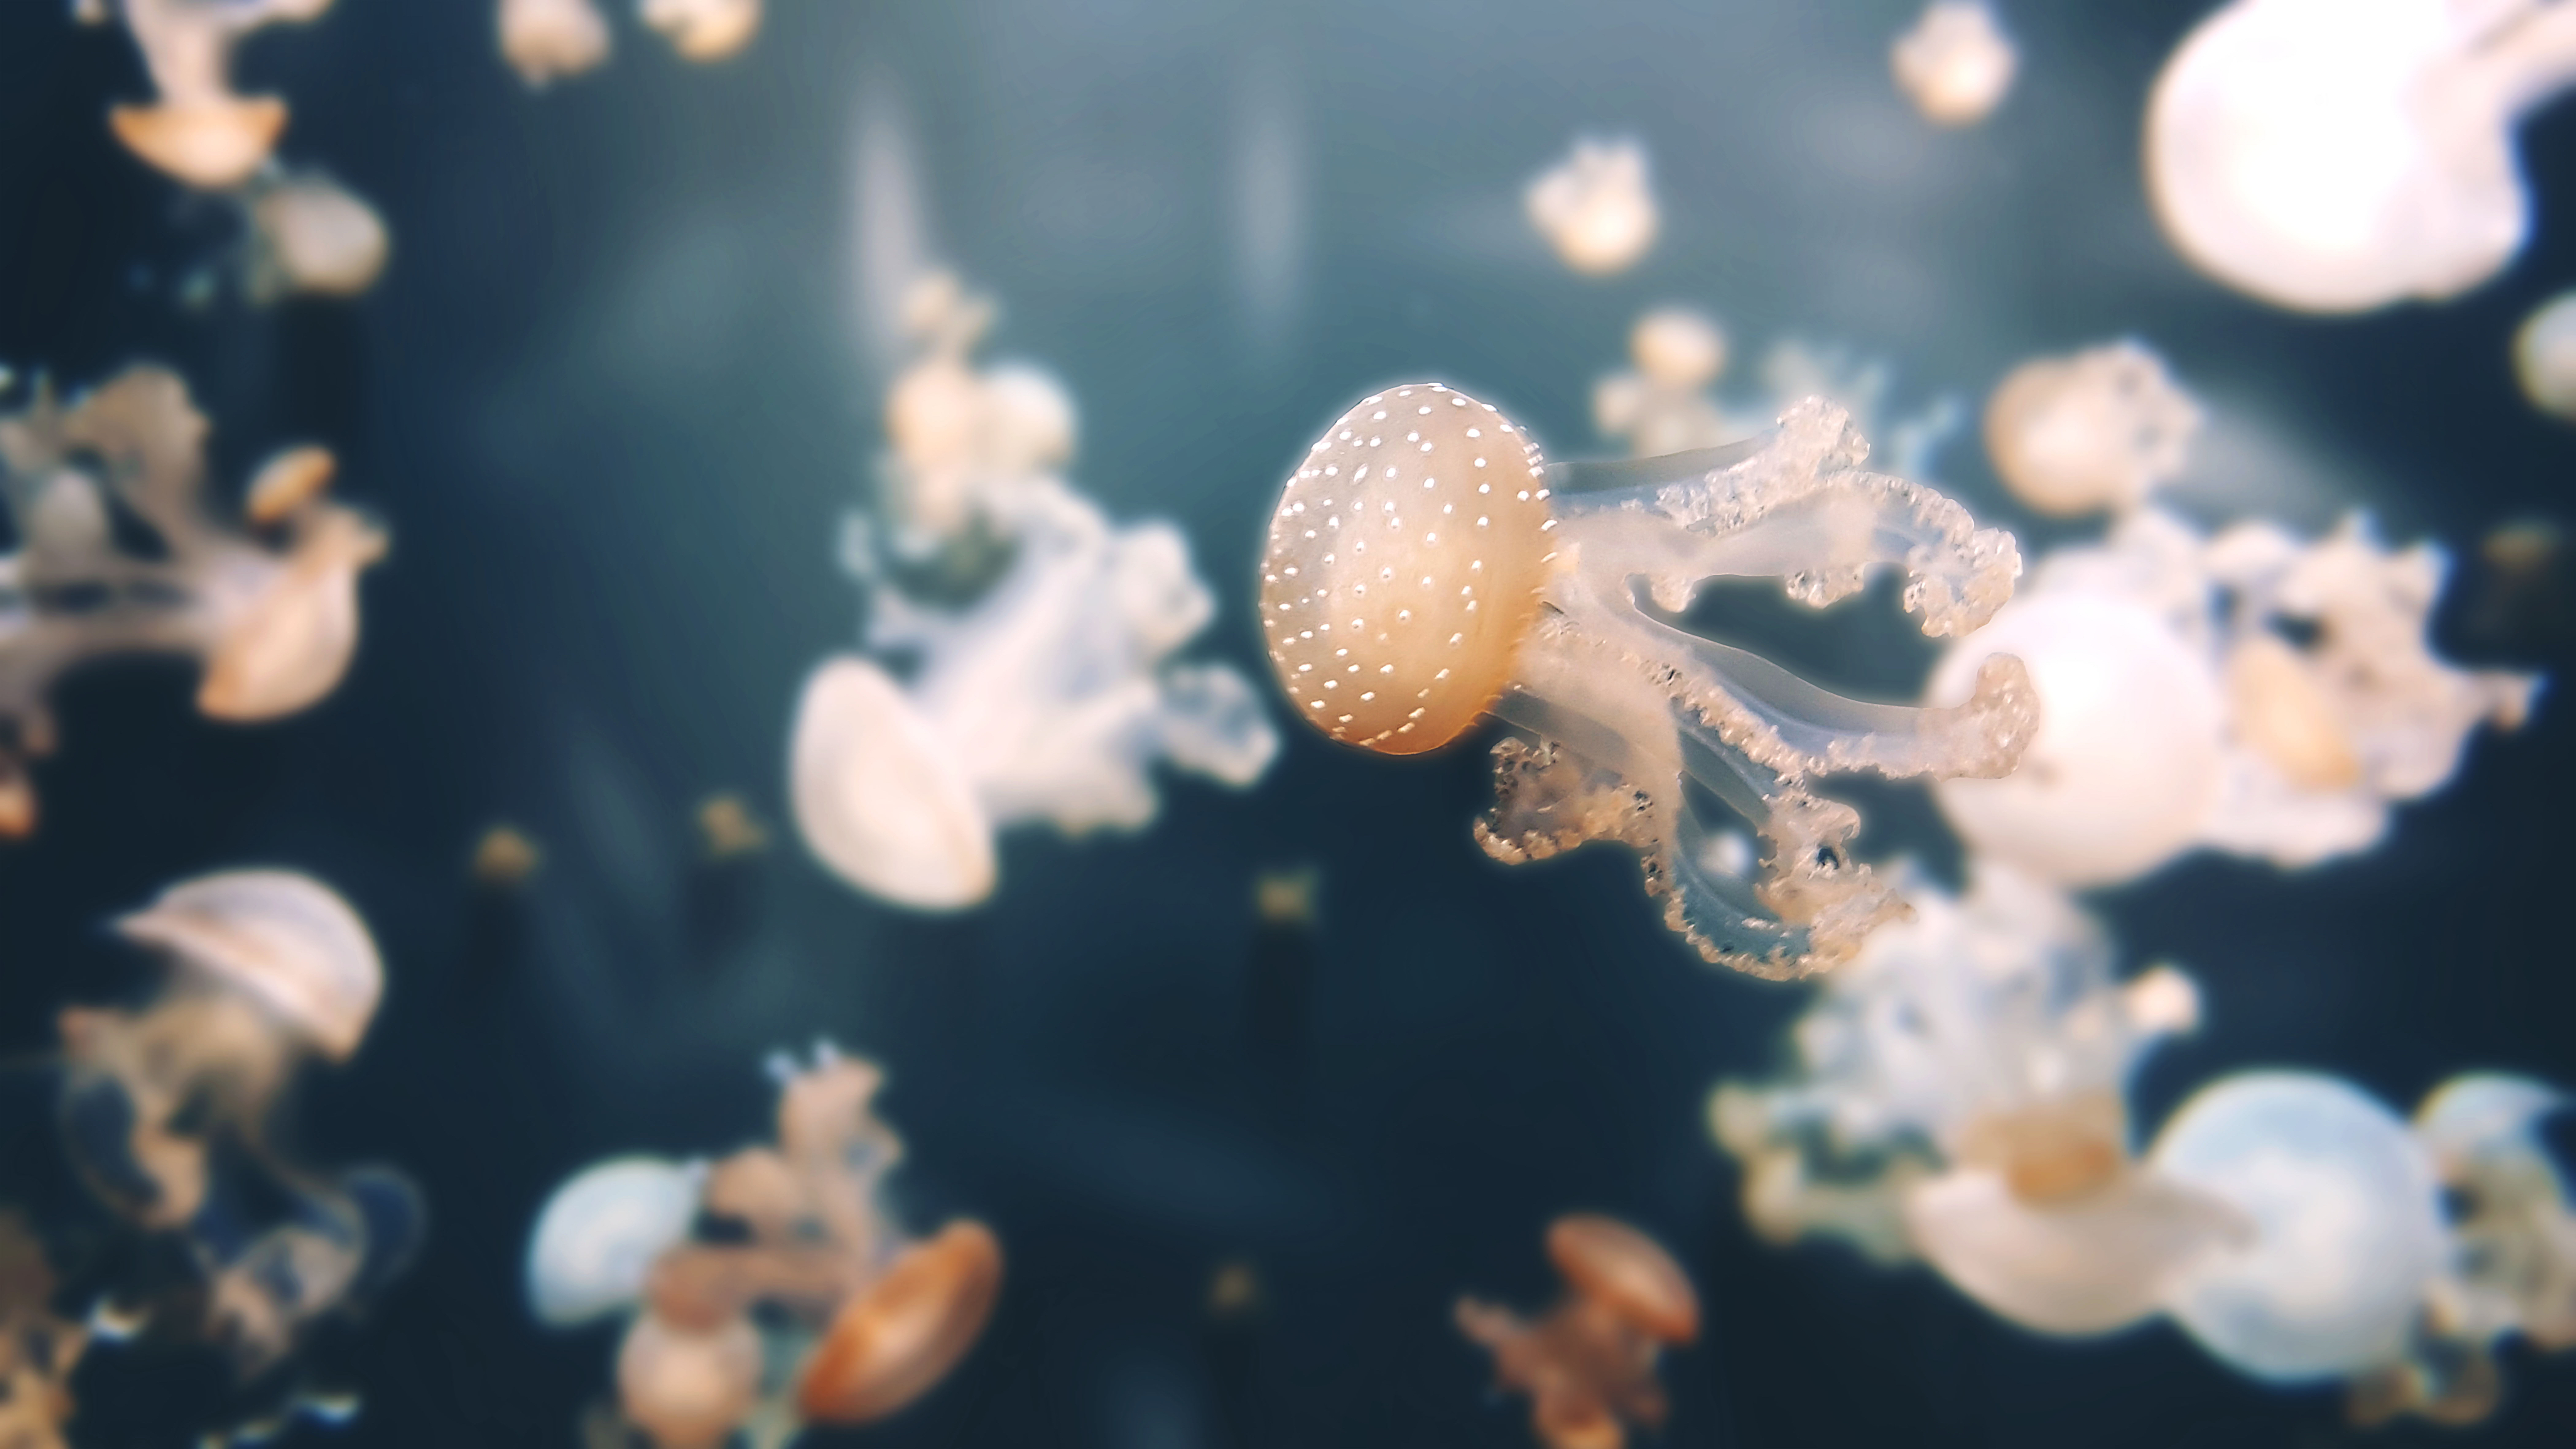
nature, branch, photography, leaf, flower, underwater, biology, jellyfish, flora, swimming, invertebrate, close up, marine, macro photography, organism, marine biology